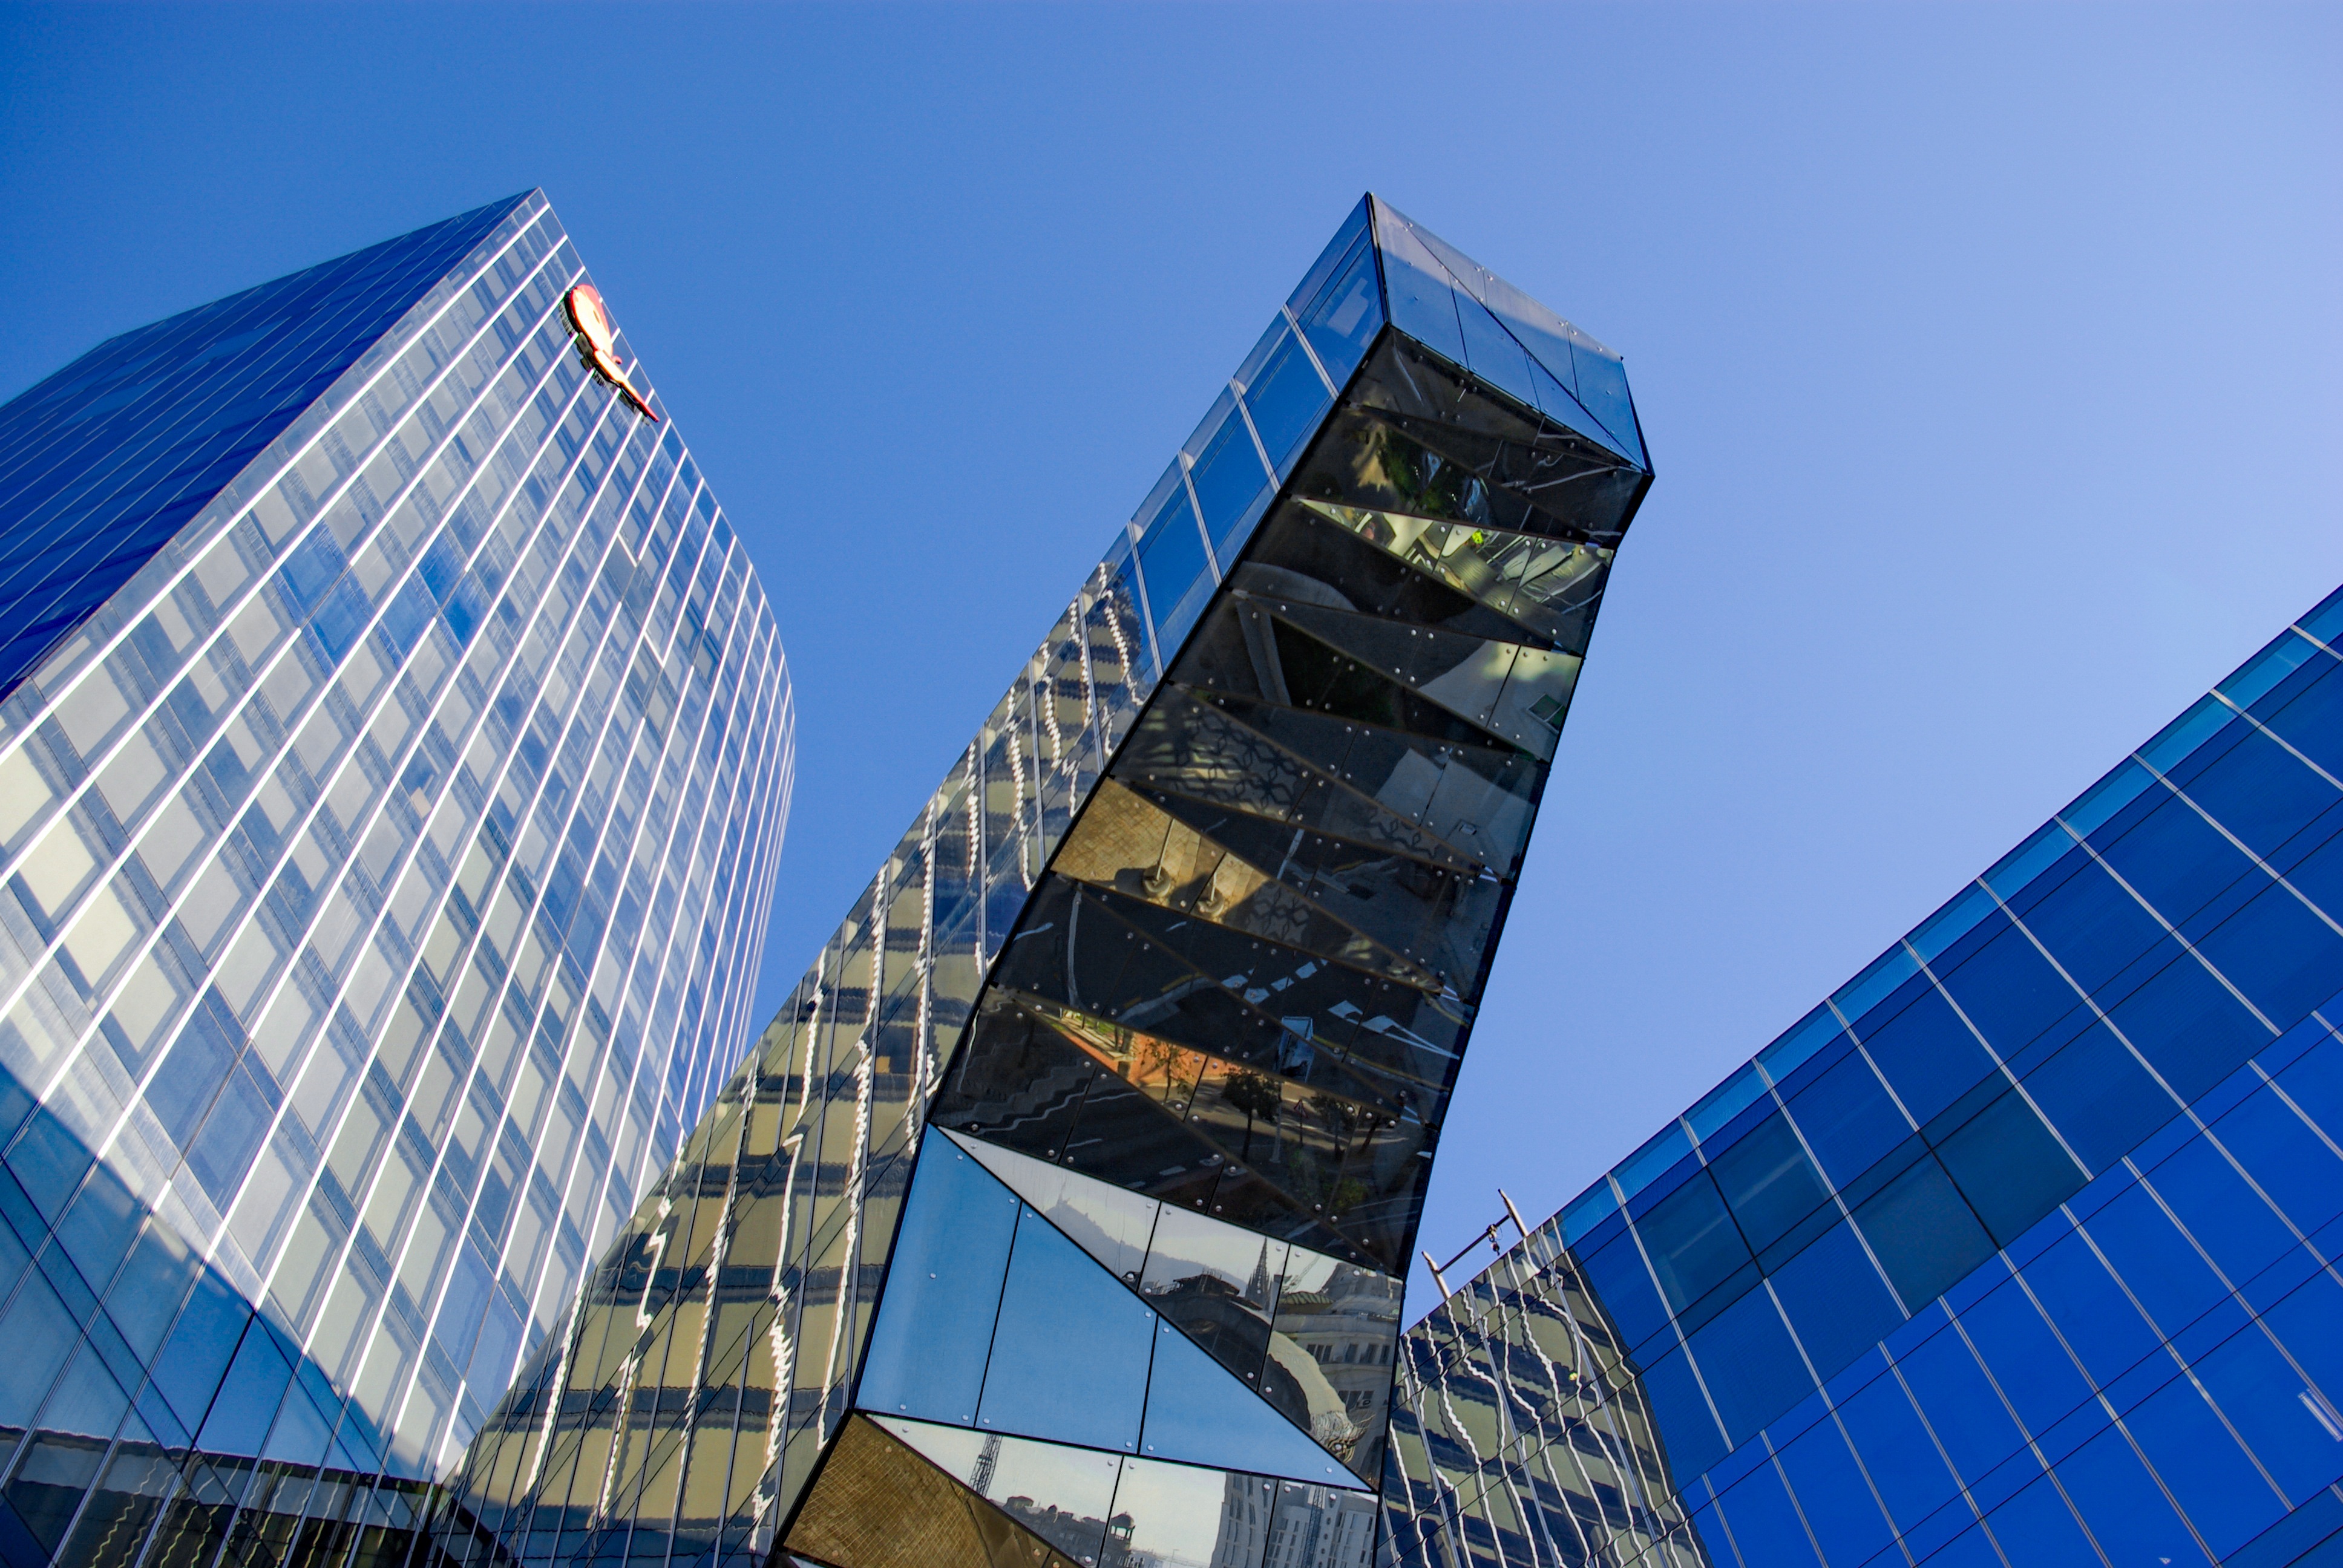
architecture, glass, building, skyscraper, cityscape, downtown, reflection, tower, landmark, facade, blue, barcelona, tower block, spain, catalunya, headquarters, metropolis, urban area, metropolitan area